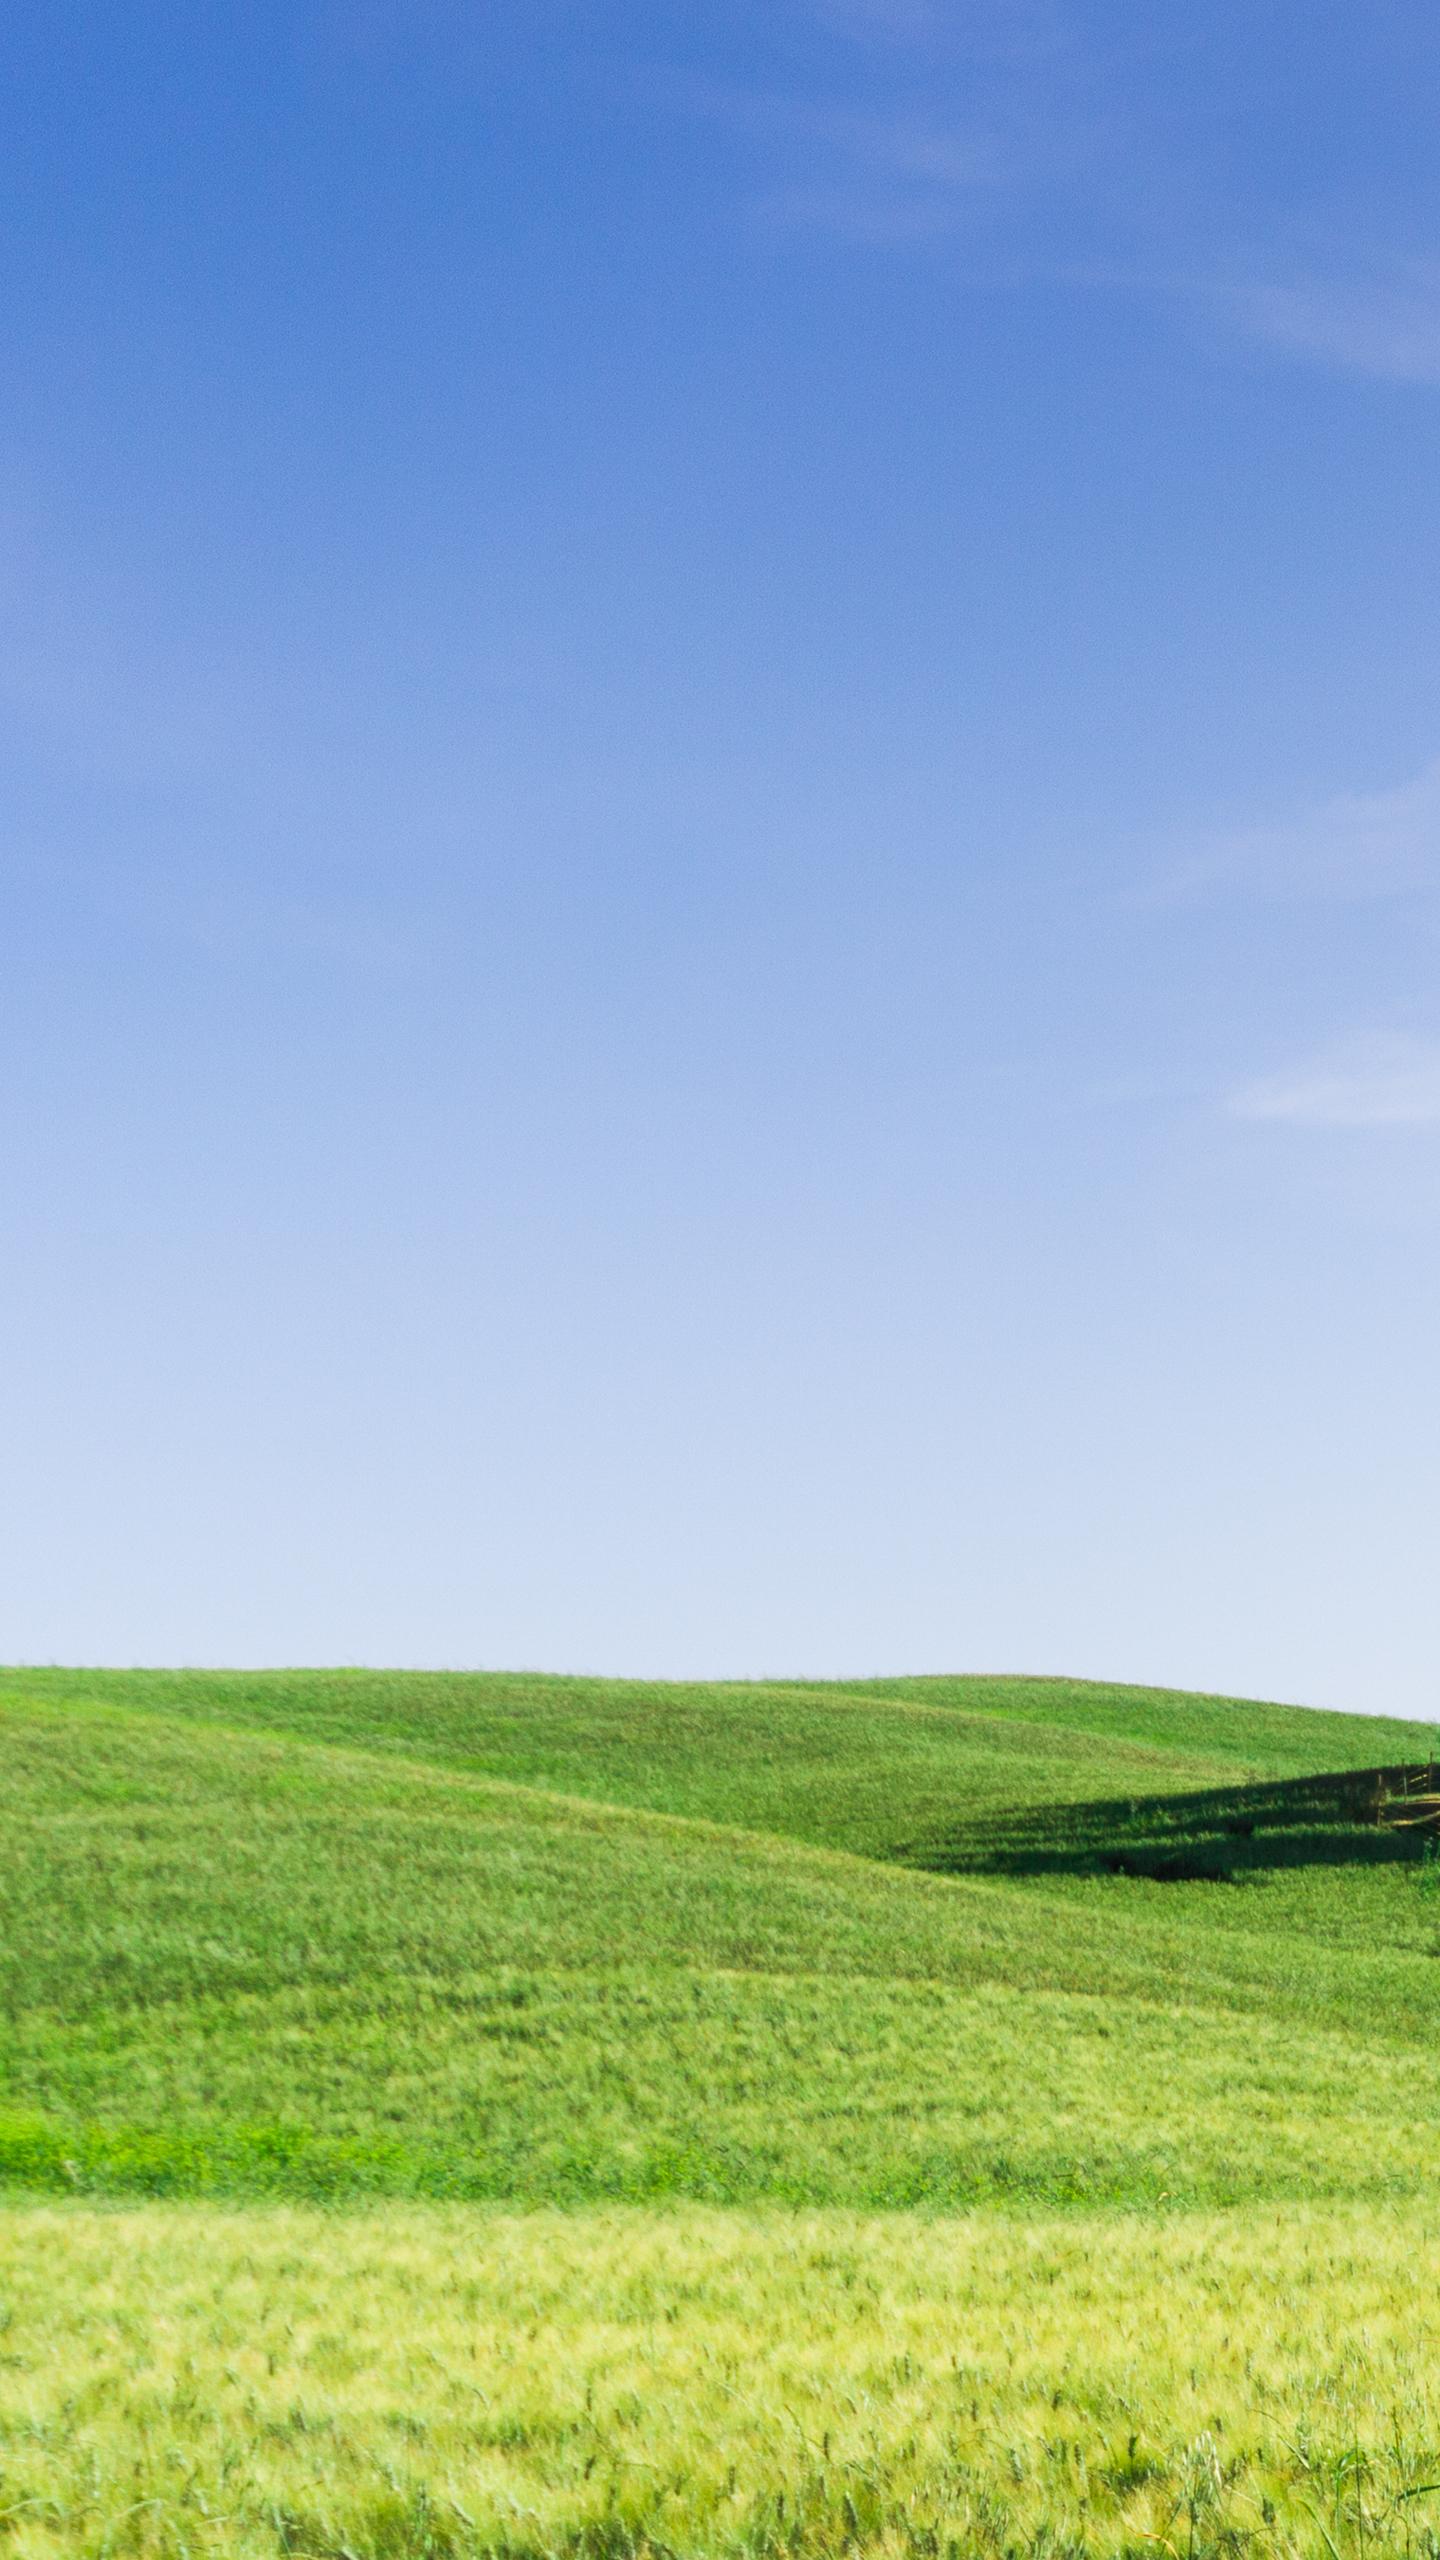
natural, sky, natural landscape, land lot, plant, grass, rural area, grassland, agriculture, plain, slope, meadow, landscape, People in nature, rectangle, horizon, field, prairie, hill, pasture, plantation, steppe, road, crop, soil, farm, cash crop, cloud, mustard and cabbage family